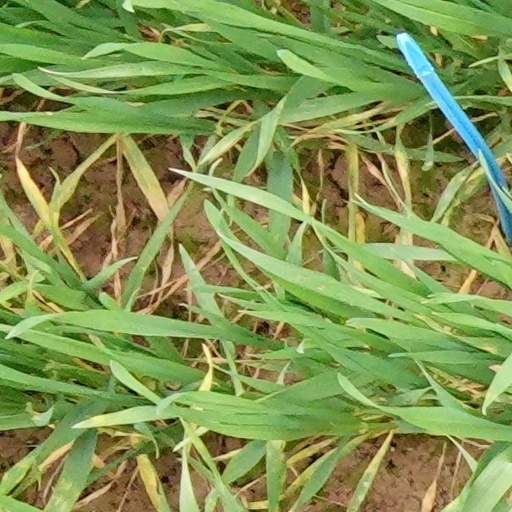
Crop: wheat